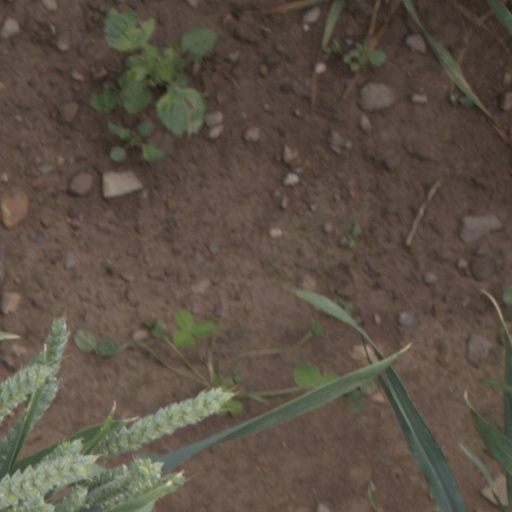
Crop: wheat